Saint-Rustice

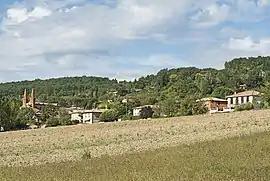
Saint-Rustice

Saint-Rustice is a commune in the Haute-Garonne department in southwestern France.